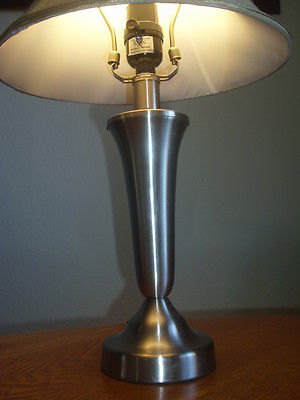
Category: lamp